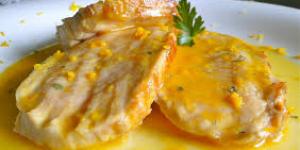
lomo de cerdo con salsa de naranja